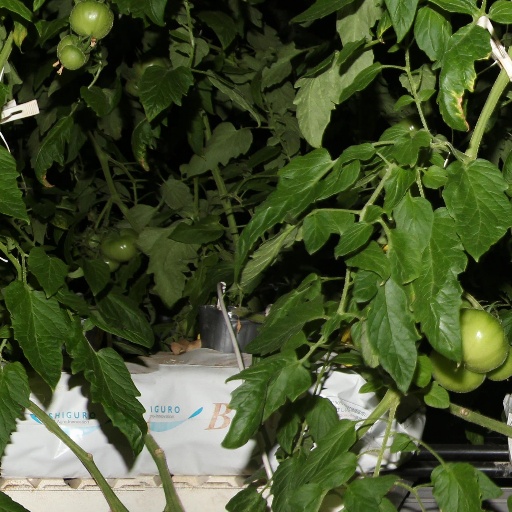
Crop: tomato